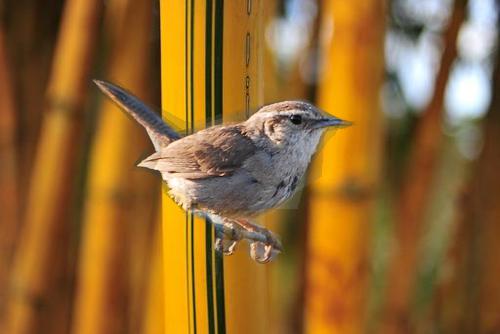
Bird species: Bewick_Wren
Bird type: landbird
Background: land